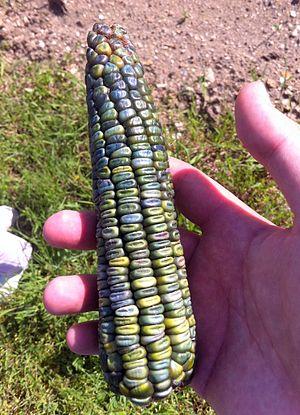
Maïs vert d'Oaxaca
Le maïs denté est une sous-espèce de maïs dont le grain est formé d’une partie axiale d’albumen farineux et d’une partie périphérique d’albumen vitreux plus dur. La partie d’albumen farineux se rétracte lors de la maturation ce qui donne une forme dentée au grain, d’où son nom.